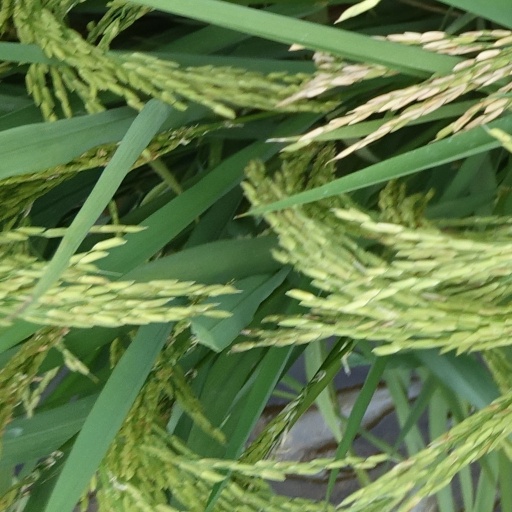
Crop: rice